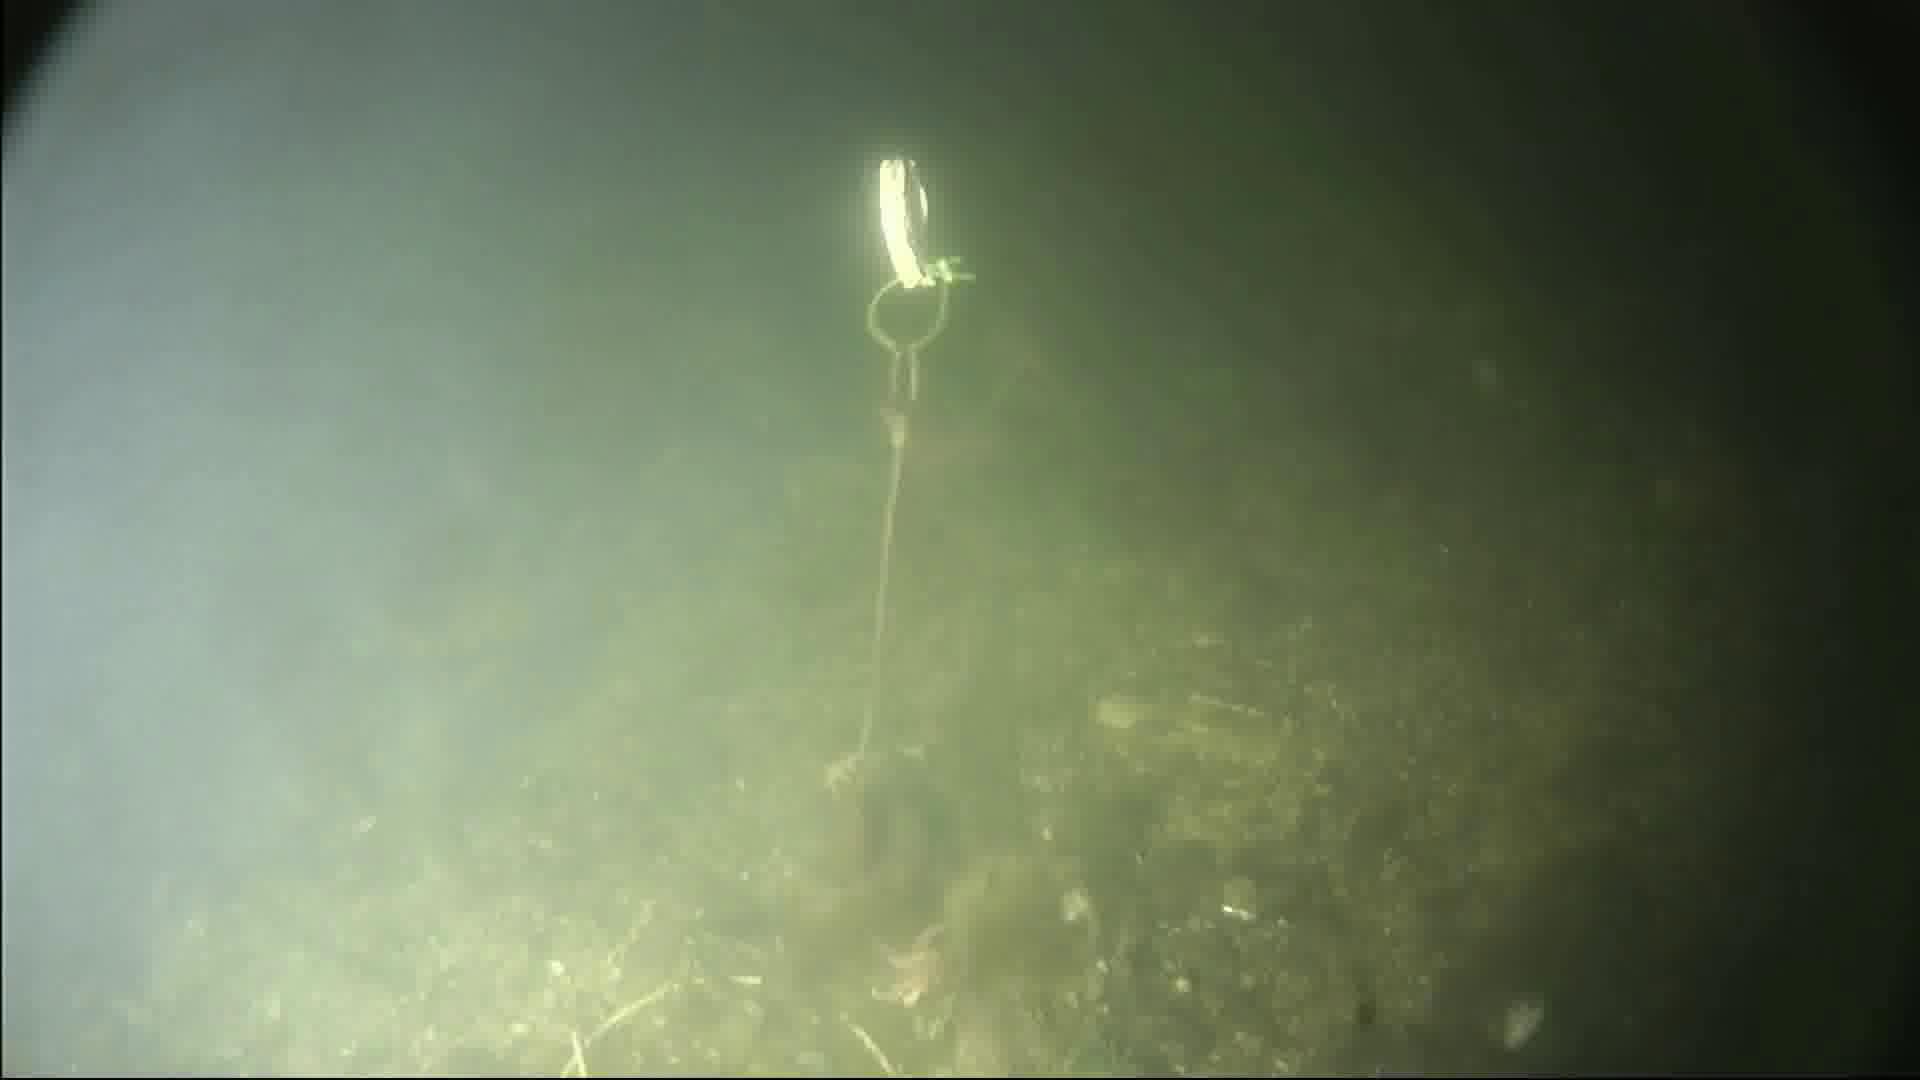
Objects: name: starfish